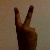
The image shows a hand gesture representing the number 2 in Indian Sign Language.